Dirck Halstead

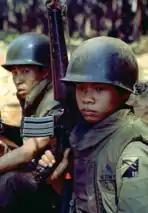
Soldiers of the 18th Division of the Army of the Republic of Vietnam at Xuan Loc in April 1975

"Time" designated Halstead as their Senior White House Photographer in 1972. He later accepted a contract with them that same year which lasted for the next 29 years. Halstead was one of the six photographers who accompanied Richard Nixon on his historic trip to China in 1972. His photographs have appeared on 49 "Time" covers, more than any other photographer. During this period he also worked as a "Special Photographer" on films to produce photographs used in advertising materials for the major commercial studios. The films he worked on included "Goodfellas", "Memphis Belle", "Shaft", "Black Rain", "", "Dune", "Conan the Barbarian" series, "Greystoke", and "Cliffhanger".